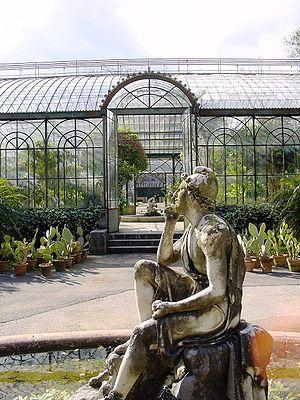
La liste des jardins botaniques en Italie recense alphabétiquement les jardins botaniques italiens par région.
Le Jardin botanique de Palerme situé à Palerme est une institution du département de botanique de l'université de Palerme.
Nunzio Morello était un sculpteur et poète italien, né à Palerme en 1806 et mort dans cette même ville en 1878.